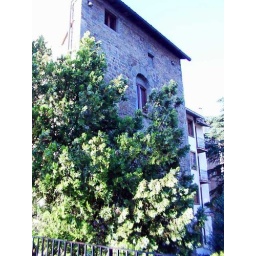
old house and tree in San Gervasio